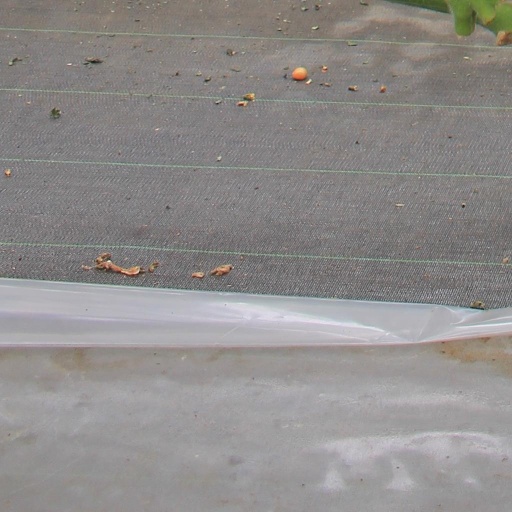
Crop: tomato